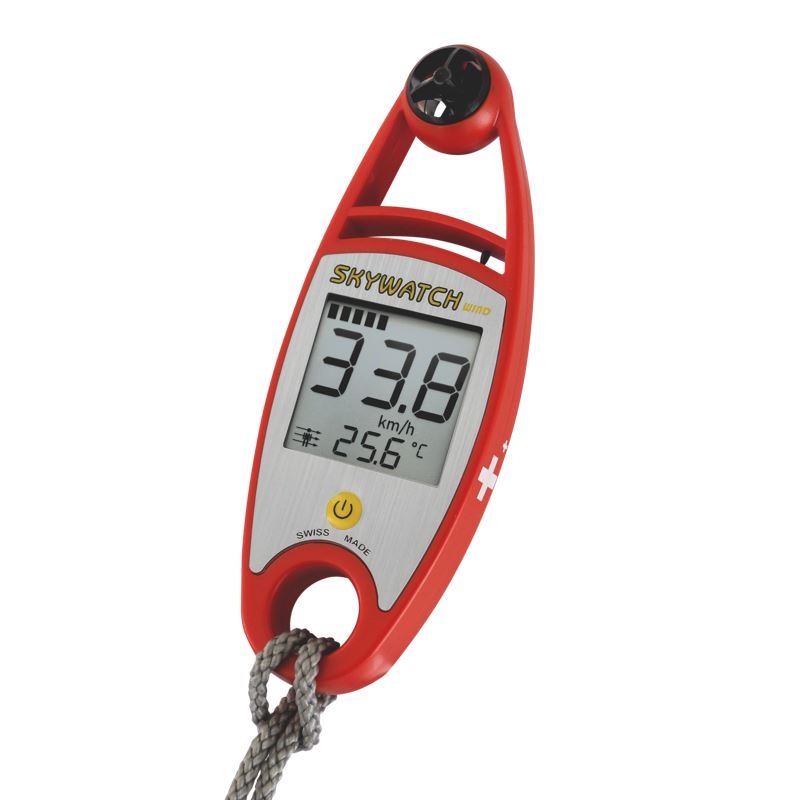
Skywatch Wind
Introducing the Anemo-thermometer Skywatch Wind, the pinnacle of Swiss precision in anemometers. Engineered to perfection, the Skywatch Wind is the ultimate tool for wind enthusiasts, weather aficionados, and outdoor adventurers. With its comprehensive features and unmatched accuracy, it is the best anemometer on the market. Key Features: Windspeed Measurement: Keep track of real-time wind speeds, maximum wind speeds, and lifetime maximum wind speeds. Temperature Monitoring: Stay informed with current air temperature and wind chill temperature readings. Flexible Units: You can choose from various units, including km/h, mph, m/s, and knots, to suit your preferences. Data Displayed: Wind Speed Maximum Wind Speed Lifetime Maximum Wind Speed Air Temperature Wind Chill (Perceived Temperature) Technical Specifications: Wind Measurement: Range from 3 to 185 km/h with ± 3% FS precision. Air Temperature: Range from -30°C to +70°C with ± 0.3°C precision at 20°C. High-Contrast LCD Display: Ensures clear visibility in any conditions. Waterproof and Floats (IP67): Perfect for outdoor use, even in challenging environments. Lightweight and Compact: Dimensions of 41 x 109 x 17 mm and weight of just 30 g. Long-lasting Battery: Factory-installed lithium battery designed for at least 250,000 measurements. Automatic Switch-Off: Helps conserve battery life. Beaufort Wind Bar-Graph: Easily visualize wind intensity with this intuitive feature. Two-Year Warranty: Purchase with confidence, knowing your investment is protected. Don't settle for less when it comes to wind measurement and temperature monitoring. Experience the precision and reliability of the Skywatch Wind Swiss anemometer today.
Brand: JDC
Category: Hardware > Tools > Measuring Tools & Sensors > Anemometers > Vane Anemometers